Answer in natural language. Considering the relative positions, is white rectangular dining table above or below island countertop with black color? Choose between the following options: above or below
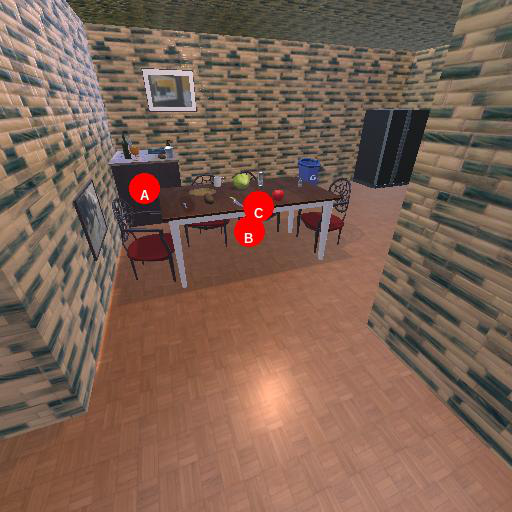
<answer>below</answer>